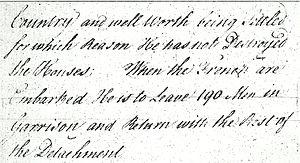
Extrait d'une lettre du gouverneur Whitmore à William Pitt l'ancien datée du 6 novembre 1758, rapportant qu'aucune maison acadienne ne fut détruite sur l'île Saint-Jean (désormais l'Île-du-Prince-Édouard). L'original est conservé aux Archives nationales du Royaume-Uni.
La déportation de l'île Saint-Jean – actuelle province de l'Île-du-Prince-Édouard, au Canada – a lieu de 1758 à 1759 et constitue un épisode de la déportation des Acadiens, dans le contexte du Grand Dérangement.